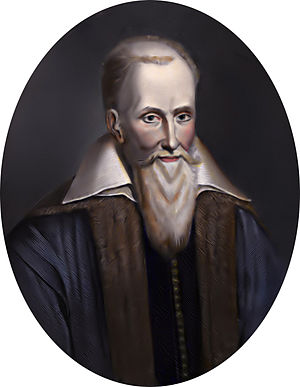
Joseph Justus Scaliger
Joseph Justus Scaliger.
Joseph Justus Scaliger var en fransk filolog, søn af Julius Caesar Scaliger.